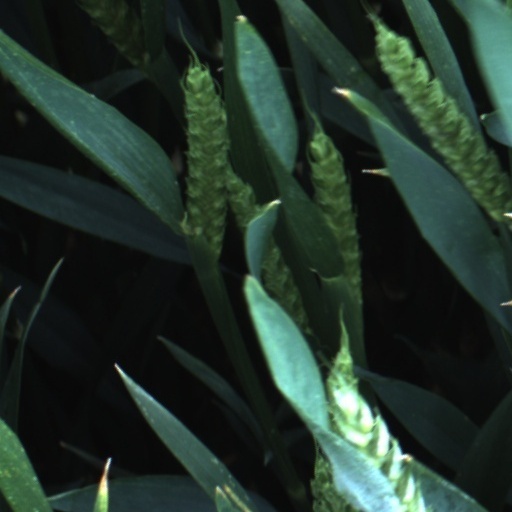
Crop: wheat